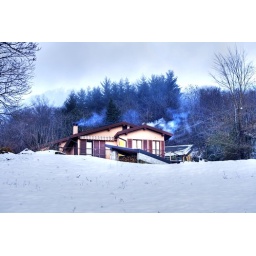
House beneath the trees on the mountain